Los Angeles Asian Pacific Film Festival

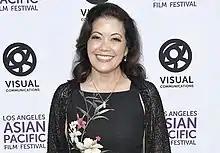
Ren Hanami at the LA APFF

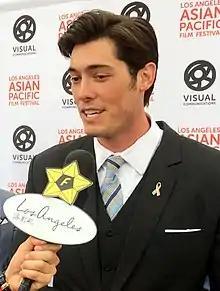
Matt William at the LA APFF

According to Justin Lin, "Mabalot allowed him to use Visual Communications’ offices in Little Tokyo for auditions and rehearsals and was a source of unwavering moral support for a movie that contradicted the image of Asian Americans as a model minority."